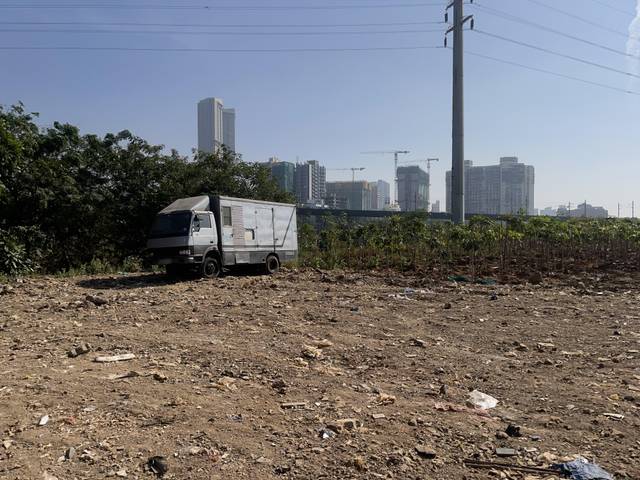
Region: India
Coordinates: 19.199, 72.83